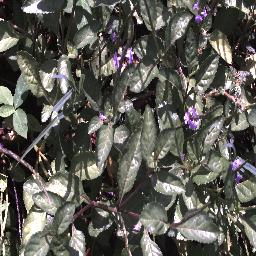
Label: snake_weed